Provveditore Generale da Mar

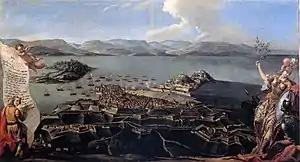
Arrival of a new at Corfu in the 18th century

The was the most senior peacetime office in the Venetian navy and in charge of governing the Venetian overseas empire.